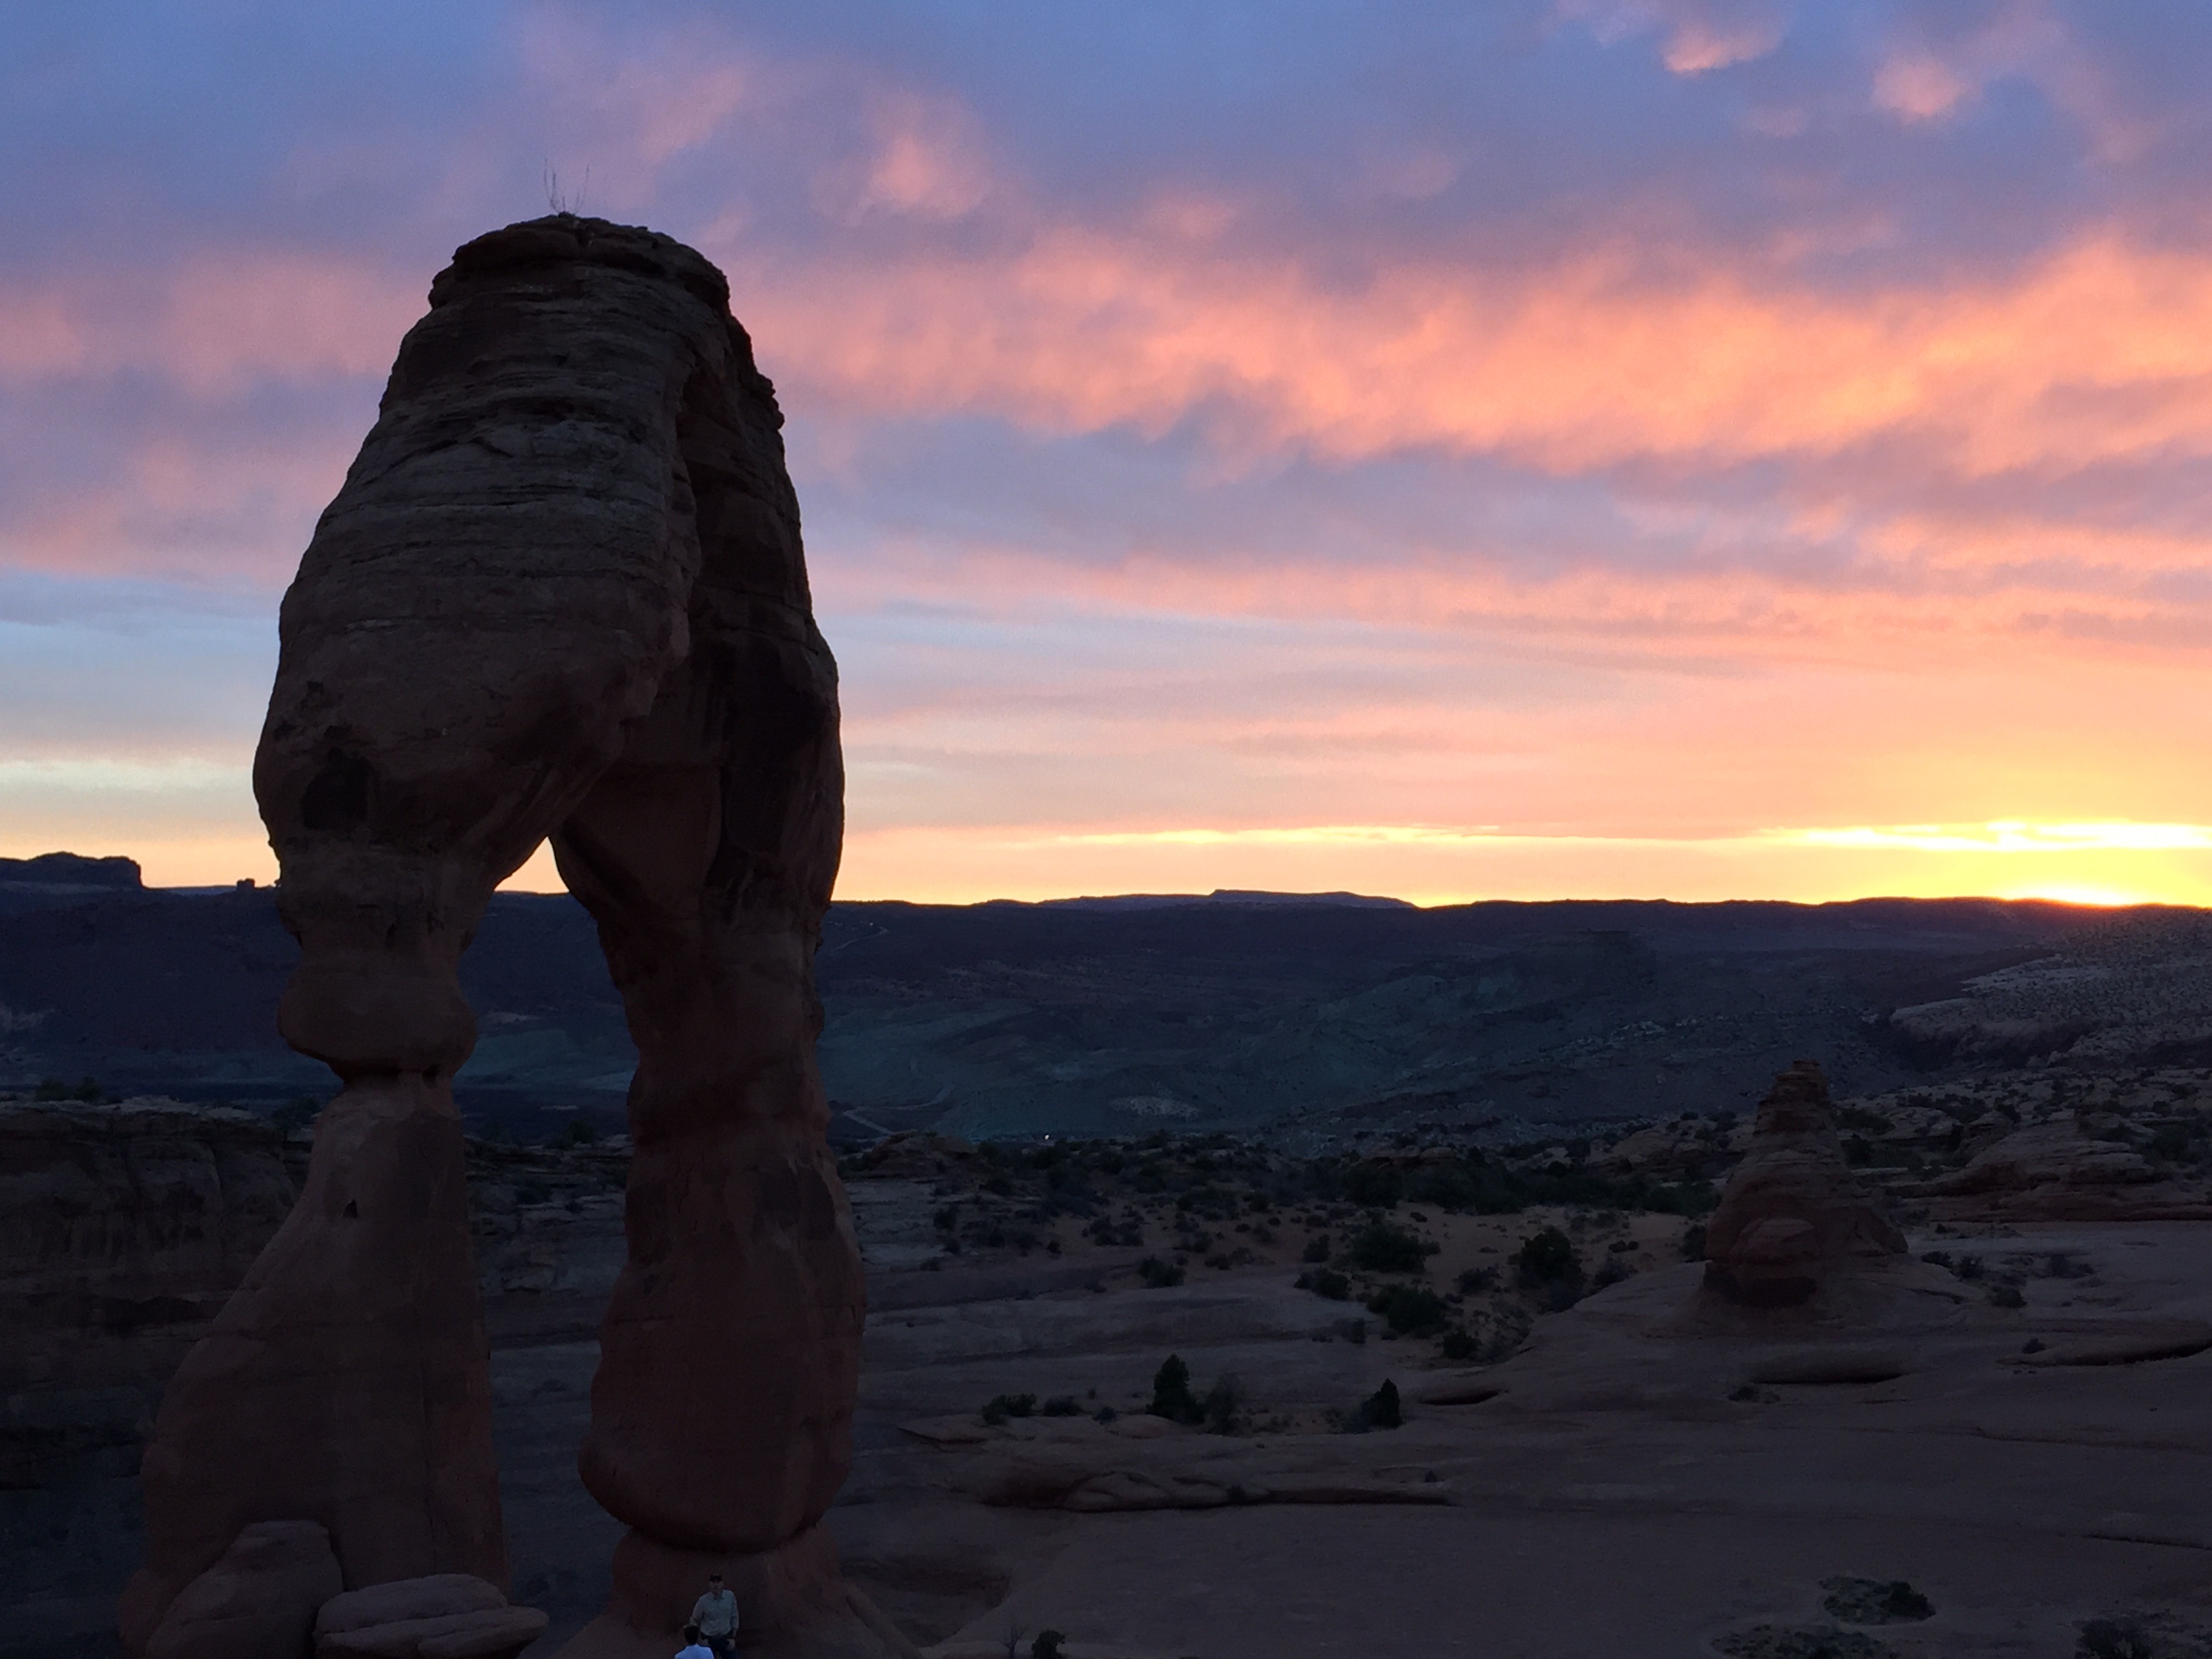
landscape, sea, sand, rock, ocean, horizon, sky, sunrise, sunset, sunlight, morning, desert, dawn, dusk, evening, moab, natural environment, aeolian landform